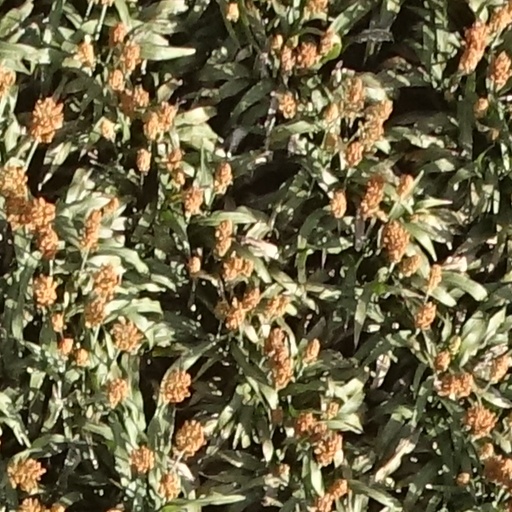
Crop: sorghum